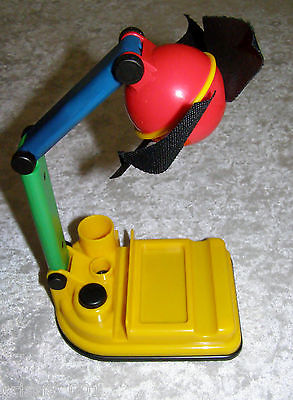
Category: fan